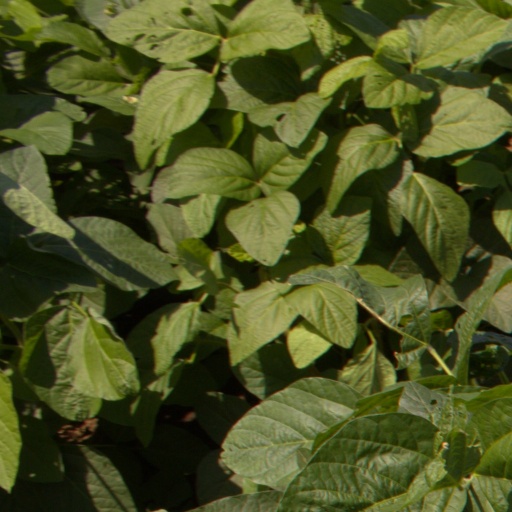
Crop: soybean